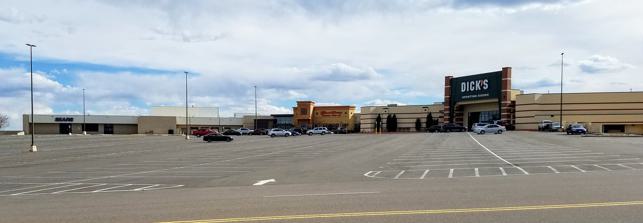
Building: Southwest Plaza
Country: United States of America
Year built: 1983
Shopping mall in Jefferson County, Colorado Southwest Plaza Location Jefferson County, Colorado Coordinates 39°36′43″N 105°05′44″W / 39.61198°N 105.09560°W / 39.61198; -105.09560 Address 8501 West Bowles Avenue Littleton, Colorado 80123 Opening date 1983 ; 42 years ago ( 1983 ) Developer Southwest Properties Venture Management Brookfield Properties Owner Brookfield Properties No. of stores and services 102 No. of anchor tenants 6 (4 open, 1 vacant, 1 converted to fulfillment center) Total retail floor area 1,171,957 square feet (108,878.4 m 2 ) No. of floors 2 Website www .southwestplaza .com Southwest Plaza is an enclosed shopping mall in unincorporated Jefferson County, Colorado , immediately south of Denver . Littleton, Colorado is commonly indicated in the mall's postal address because its ZIP code is primarily associated with that city, which lies some two miles east. The mall has two levels with over 150 stores and a food court . The anchor stores are Dillard's , Dick's Sporting Goods , Round 1 Entertainment , and JCPenney . There are 2 additional anchor spaces, with one serving as a Macy's fulfillment center and a vacant anchor spot last occupied by Sears . History In 1983, the mall opened with The Denver Dry Goods Company and anchor stores May-Daniels & Fisher (May D&F), Montgomery Ward , Sears , and Joslins . In 1987, The May Department Stores Company , then owners of May D&F, acquired The Denver Dry Goods Company; since May Company already operated a May D&F store at the mall, the Denver Dry Goods store was sold to J. C. Penney. In 1993, the May D&F store was converted to Houston -based Foley's . In 1998, the mall was sold by Southwest Properties Venture, a partnership between Denver developers Jordon Perlmutter, Samuel Primack, and Michael Cooper to General Growth Properties for $64 million. Joslins was converted to Dillard's in 1998. Montgomery Ward closed in 2001 as the chain shuttered the last of its stores nationwide. In 2006, the former Montgomery Ward store was converted to a Dillard's store and the former Dillard's being converted to a Dick's Sporting Goods and Steve & Barry's . In that same year, the Foley's store was converted to Macy's . In 2009, Steve & Barry's closed as the entire chain was shut down. In November 2015, an 18-month, $75 million renovation was completed. Also in November 2015, The Cheesecake Factory opened at the mall. On August 6, 2019, it was announced that Sears will be closing this location as part of a plan to close 26 stores nationwide. The store closed in October 2019. On October 15, 2020, Macy's parent company, Macy's, Inc. , announced that they will convert the Dover Mall in Dover, Delaware and the Southwest Plaza Macy's stores into fulfillment centers, with in-store shopping discontinued at these two locations. Current Anchor Stores Dick's Sporting Goods (former Dillard's East) Dillard's West (former Montgomery Ward) JCPenney (former The Denver Dry Goods) Macy's (Fulfilment Center) Former Anchor Stores The Denver Dry Goods Dillard's East, former Joslin's Foleys, formerly May D&F Macy's (converted to a fulfillment center) Montgomery Ward Sears Gallery Southwest Plaza Parking Garage Vibe of the parking garage. Parking Garage next to JCPenney and present-day Dick's Sporting Goods gets demolished Steve & Barry's Steve and Barry's Closing Sale - Inside Steve and Barry's signage on outside of building Steve and Barry's Closing Sale - Inside, Alternate Perspective Store Closing Banners at one store entry Huge "STORE CLOSING" banner near main entry References